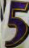
Number: 5